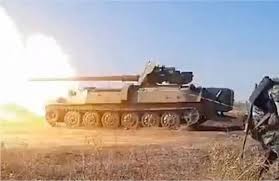
Label: MT_LB